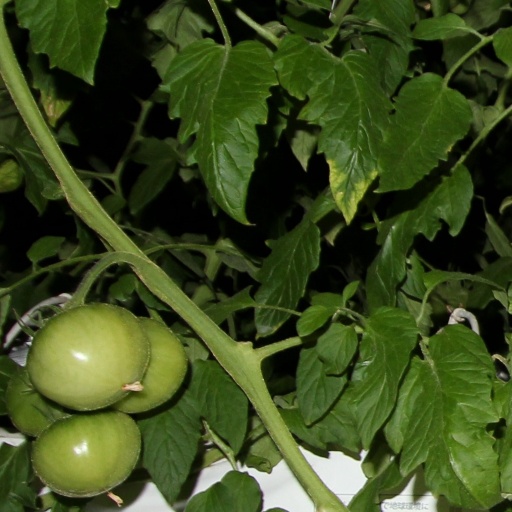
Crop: tomato